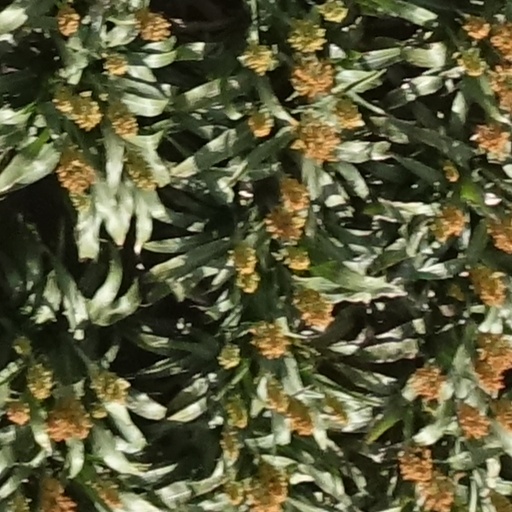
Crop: sorghum